Kirstene Hair

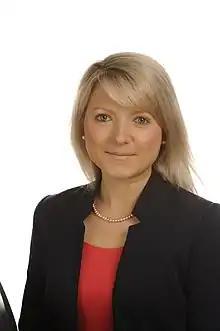

Kirstene Janette Hair (born 12 August 1989) is a former Scottish Conservative Party politician. She was the Member of Parliament (MP) for Angus between 2017 and 2019.